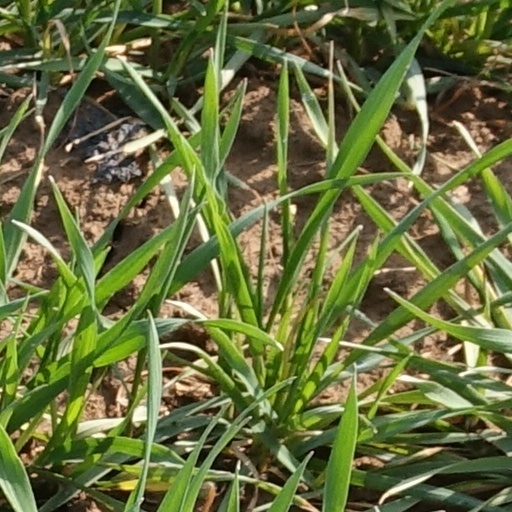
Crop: wheat